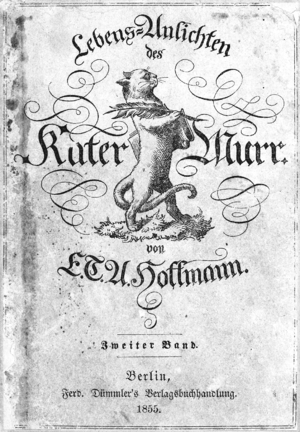
Le Chat Murr est un roman inachevé d'Ernst Theodor Amadeus Hoffmann, publié en deux volumes en 1819 et 1821.
Cette liste de chats de fiction rassemble une liste de personnages de chats présents dans les œuvres de fiction. Il peut s'agir de chats « célèbres » dans la mesure où :
Ernst Theodor Amadeus Hoffmann [ɛʁnst ˈteːodoːɐ̯ amaˈdeːʊs ˈhɔfˌman], né Ernst Theodor Wilhelm Hoffmann le 24 janvier 1776 à Königsberg, en Prusse-Orientale, et mort le 25 juin 1822 à Berlin, est un écrivain romantique et un compositeur, également dessinateur et juriste allemand.
Le roman est un genre littéraire, caractérisé essentiellement par une narration fictionnelle. La place importante faite à l'imagination transparaît dans certaines expressions comme « C'est du roman ! » ou dans certaines acceptions de l’adjectif « romanesque » qui renvoient à l'extraordinaire des personnages, des situations ou de l'intrigue.